SpongeBob SquarePants: Plankton's Robotic Revenge

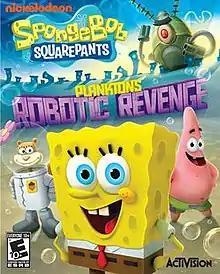
North American cover art

SpongeBob SquarePants: Plankton's Robotic Revenge is an action-adventure platform video game developed by Behaviour Interactive and published by Activision, based on the "SpongeBob SquarePants" series by Nickelodeon; in the game, players control SpongeBob, Patrick, Squidward, Mr. Krabs and Sandy as they attempt to stop Plankton from stealing the Krabby Patty formula; it was released on October 11, 2013, in North America for the PlayStation 3, Xbox 360, Wii, Wii U, Nintendo DS and Nintendo 3DS.